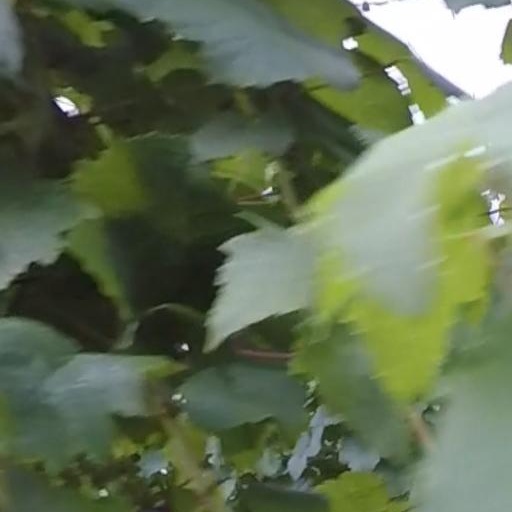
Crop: grape